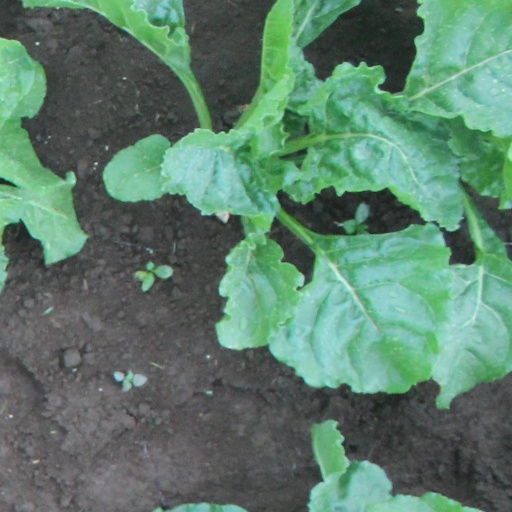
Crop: sugar beet